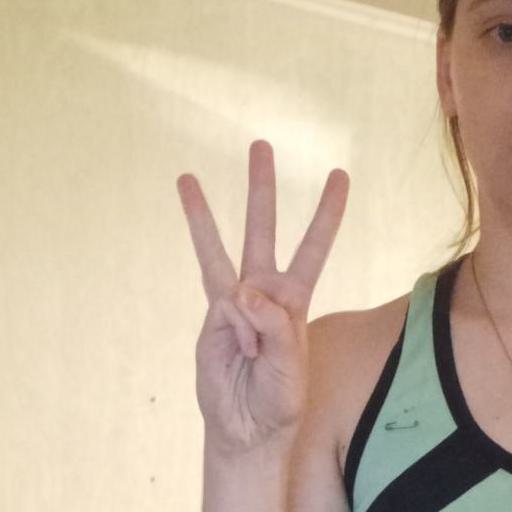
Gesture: three